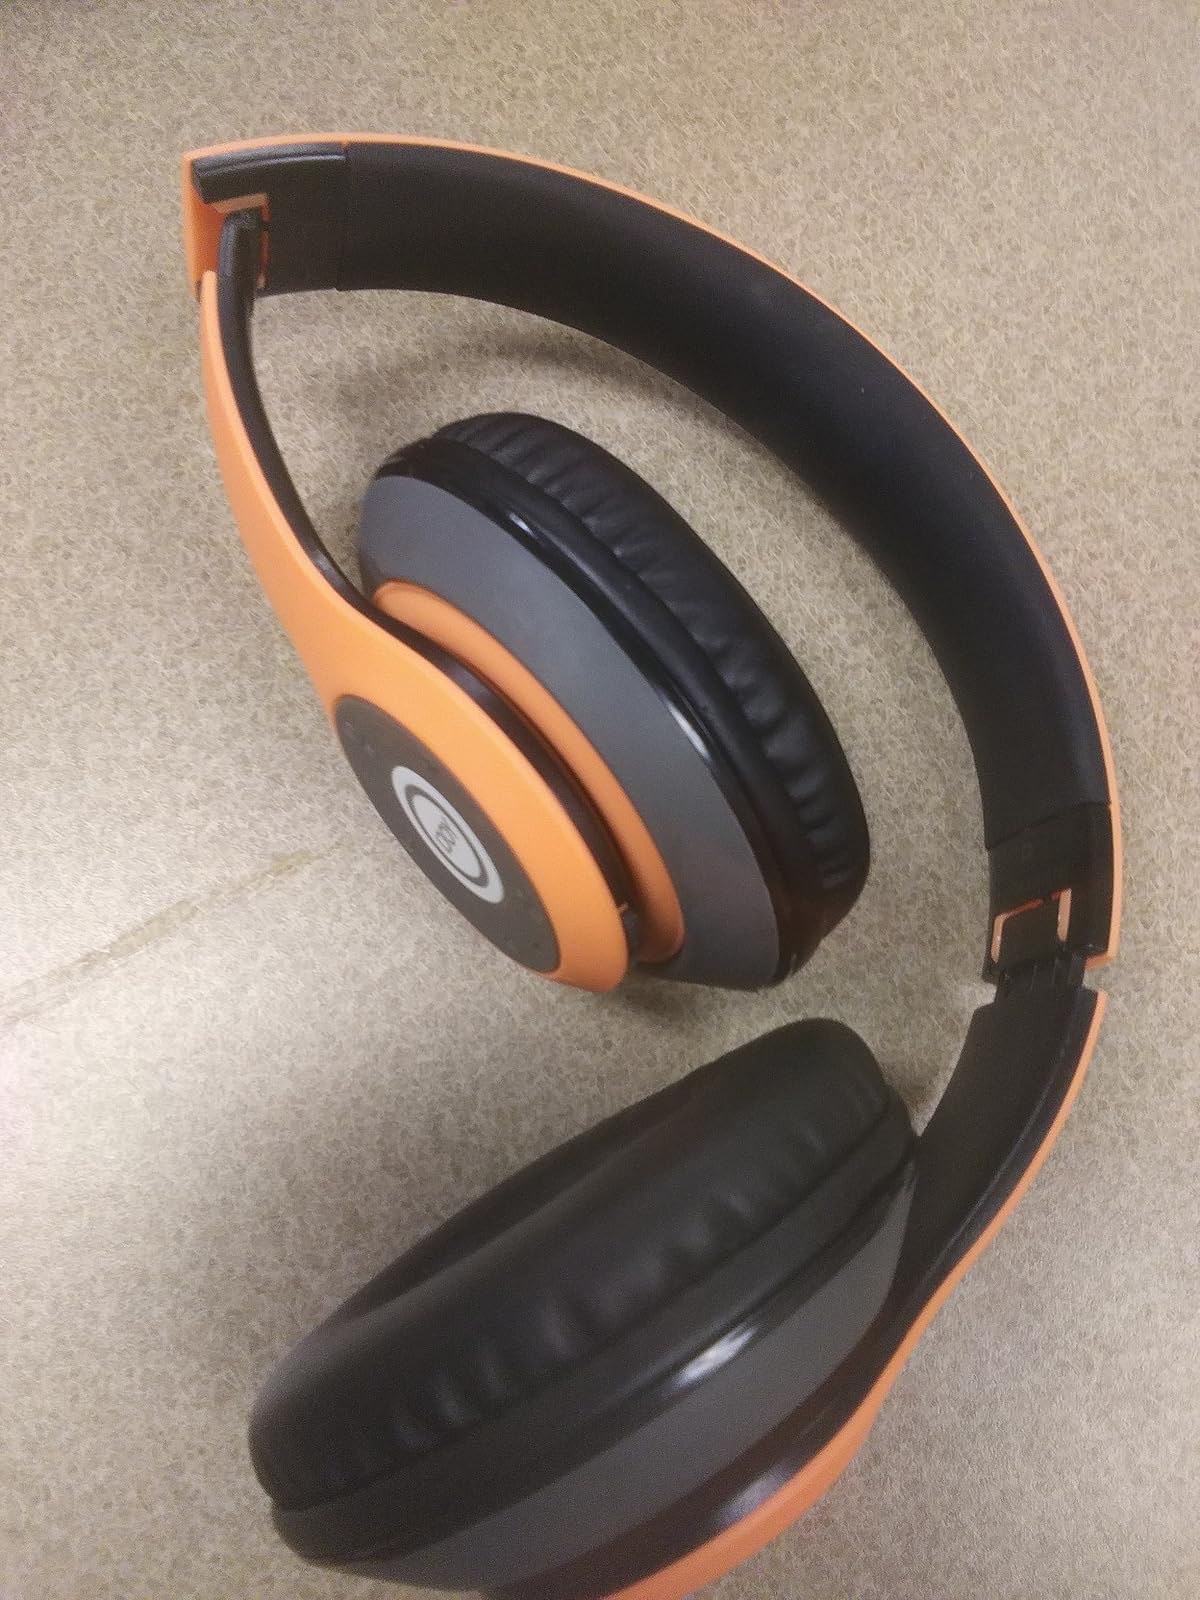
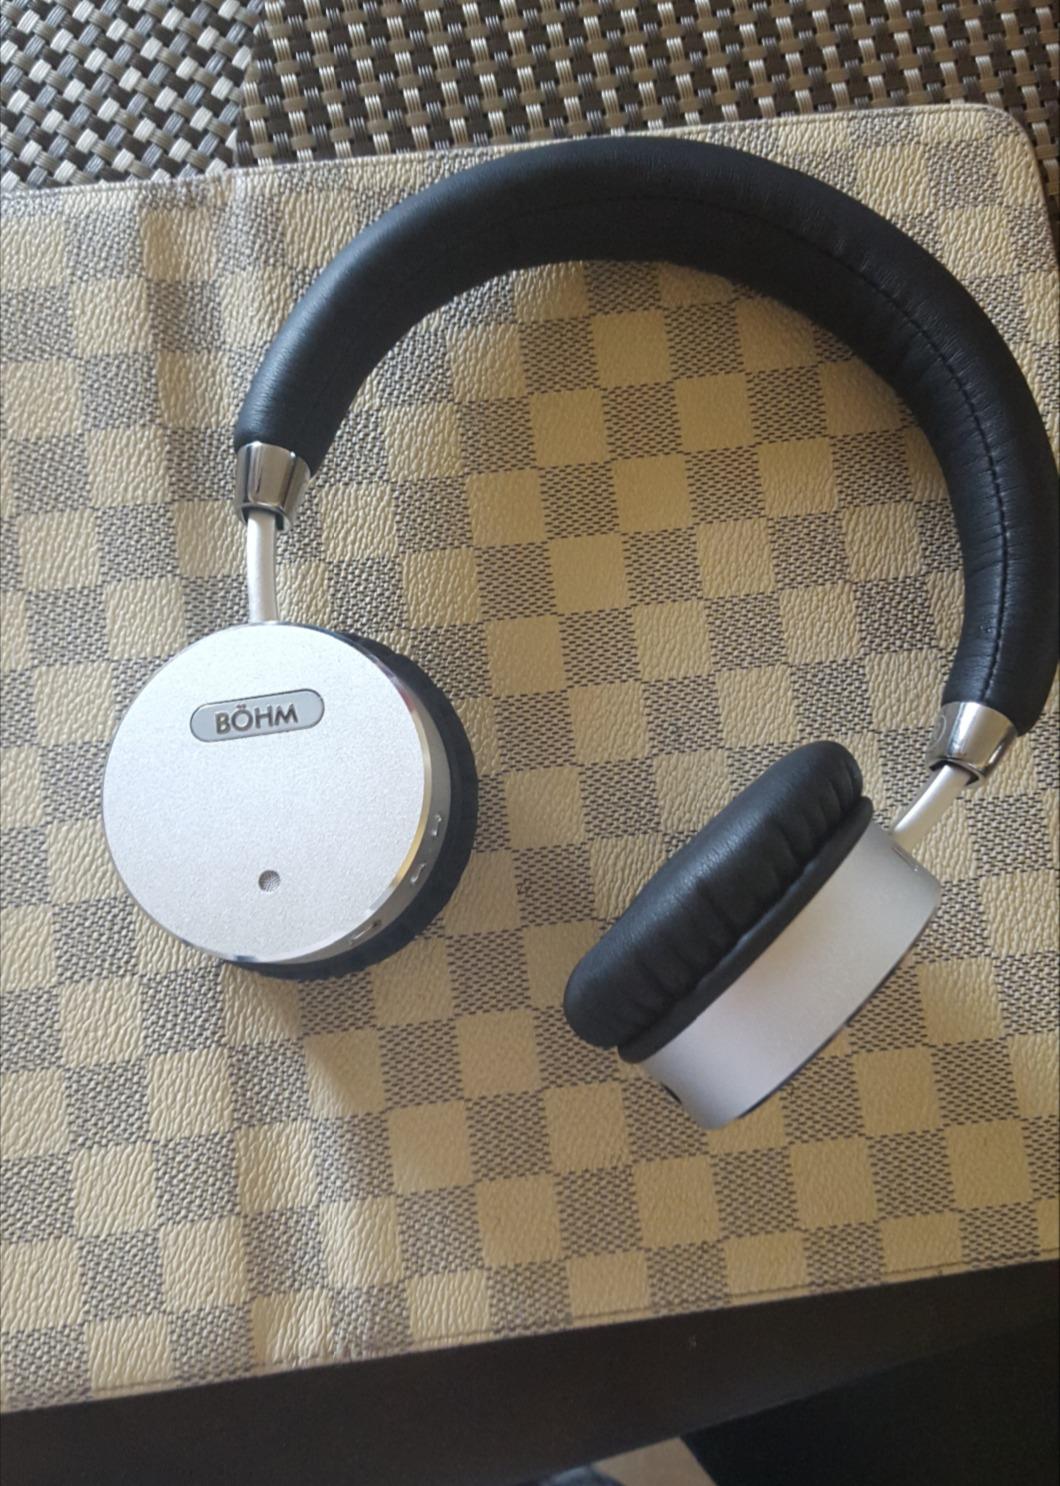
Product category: headphones
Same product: no